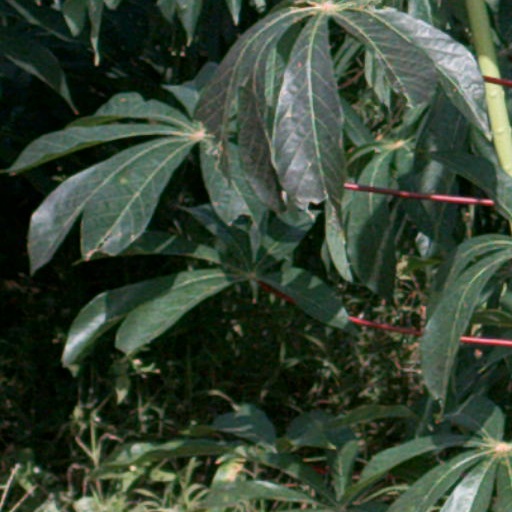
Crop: cassava